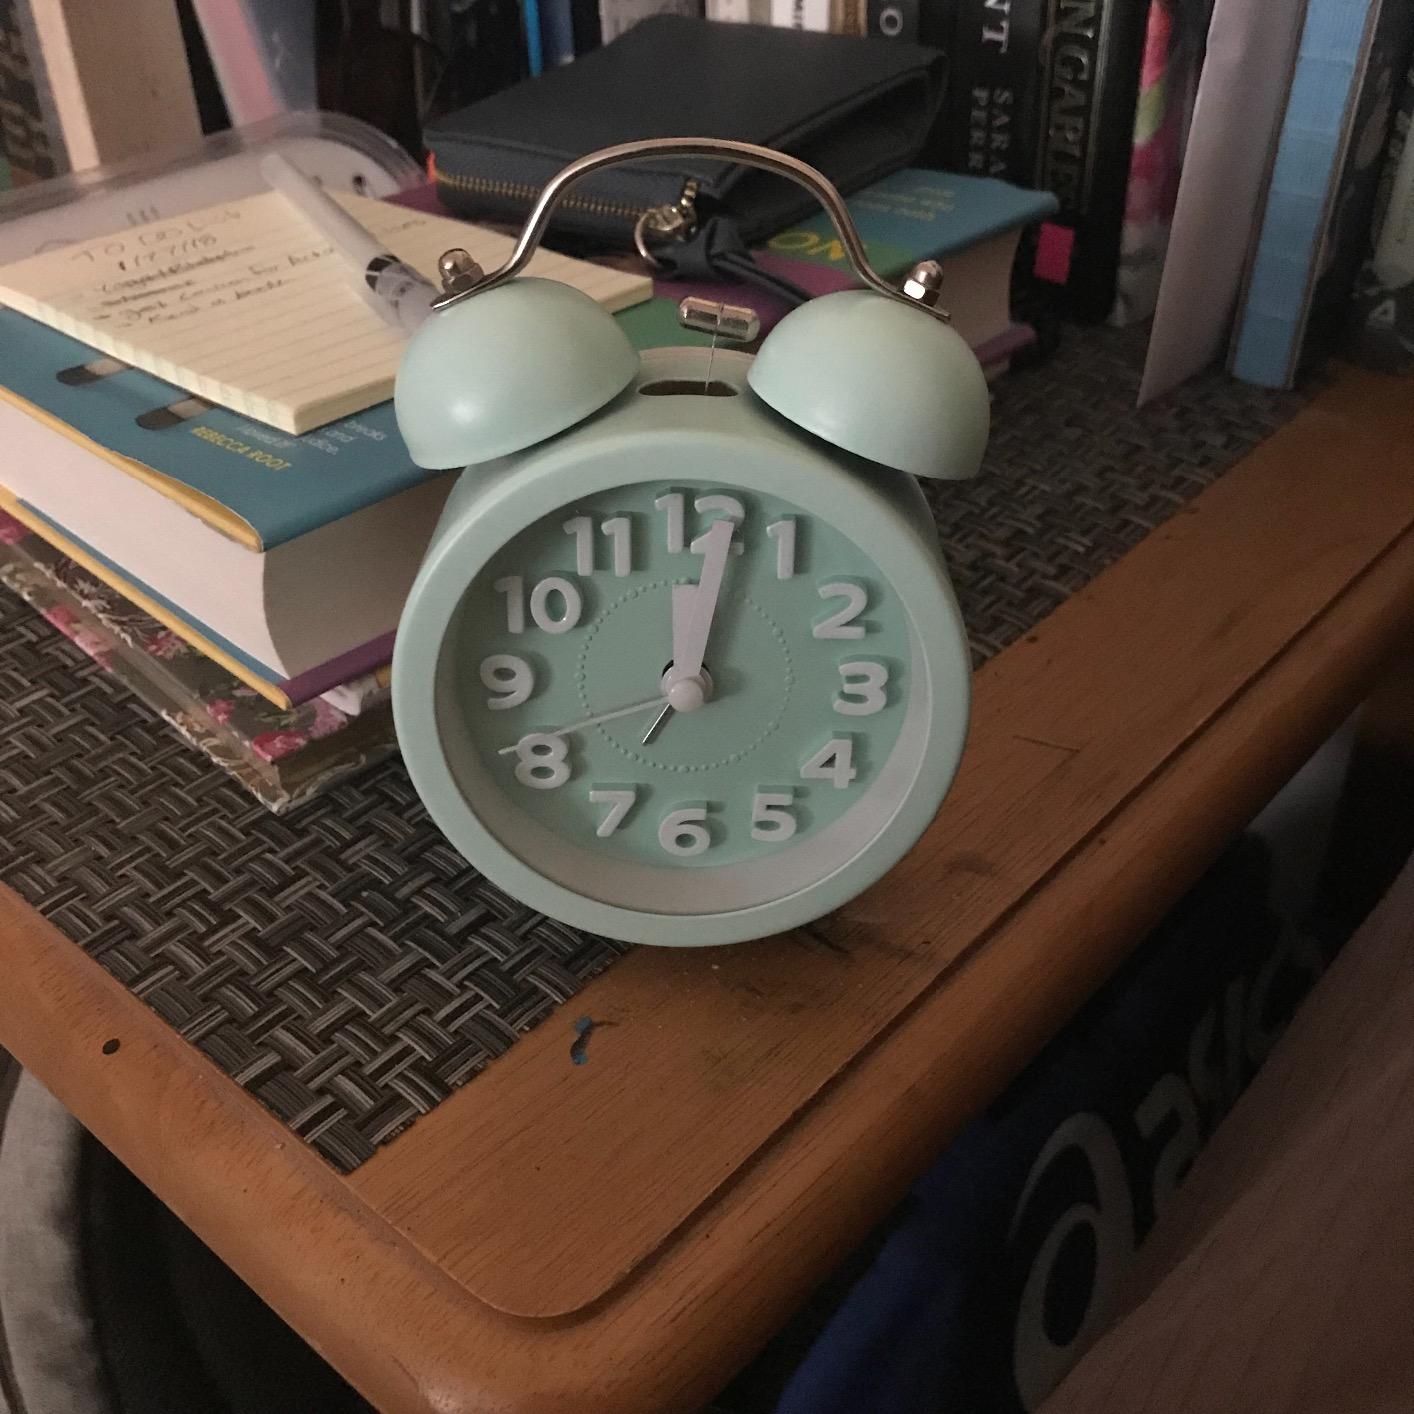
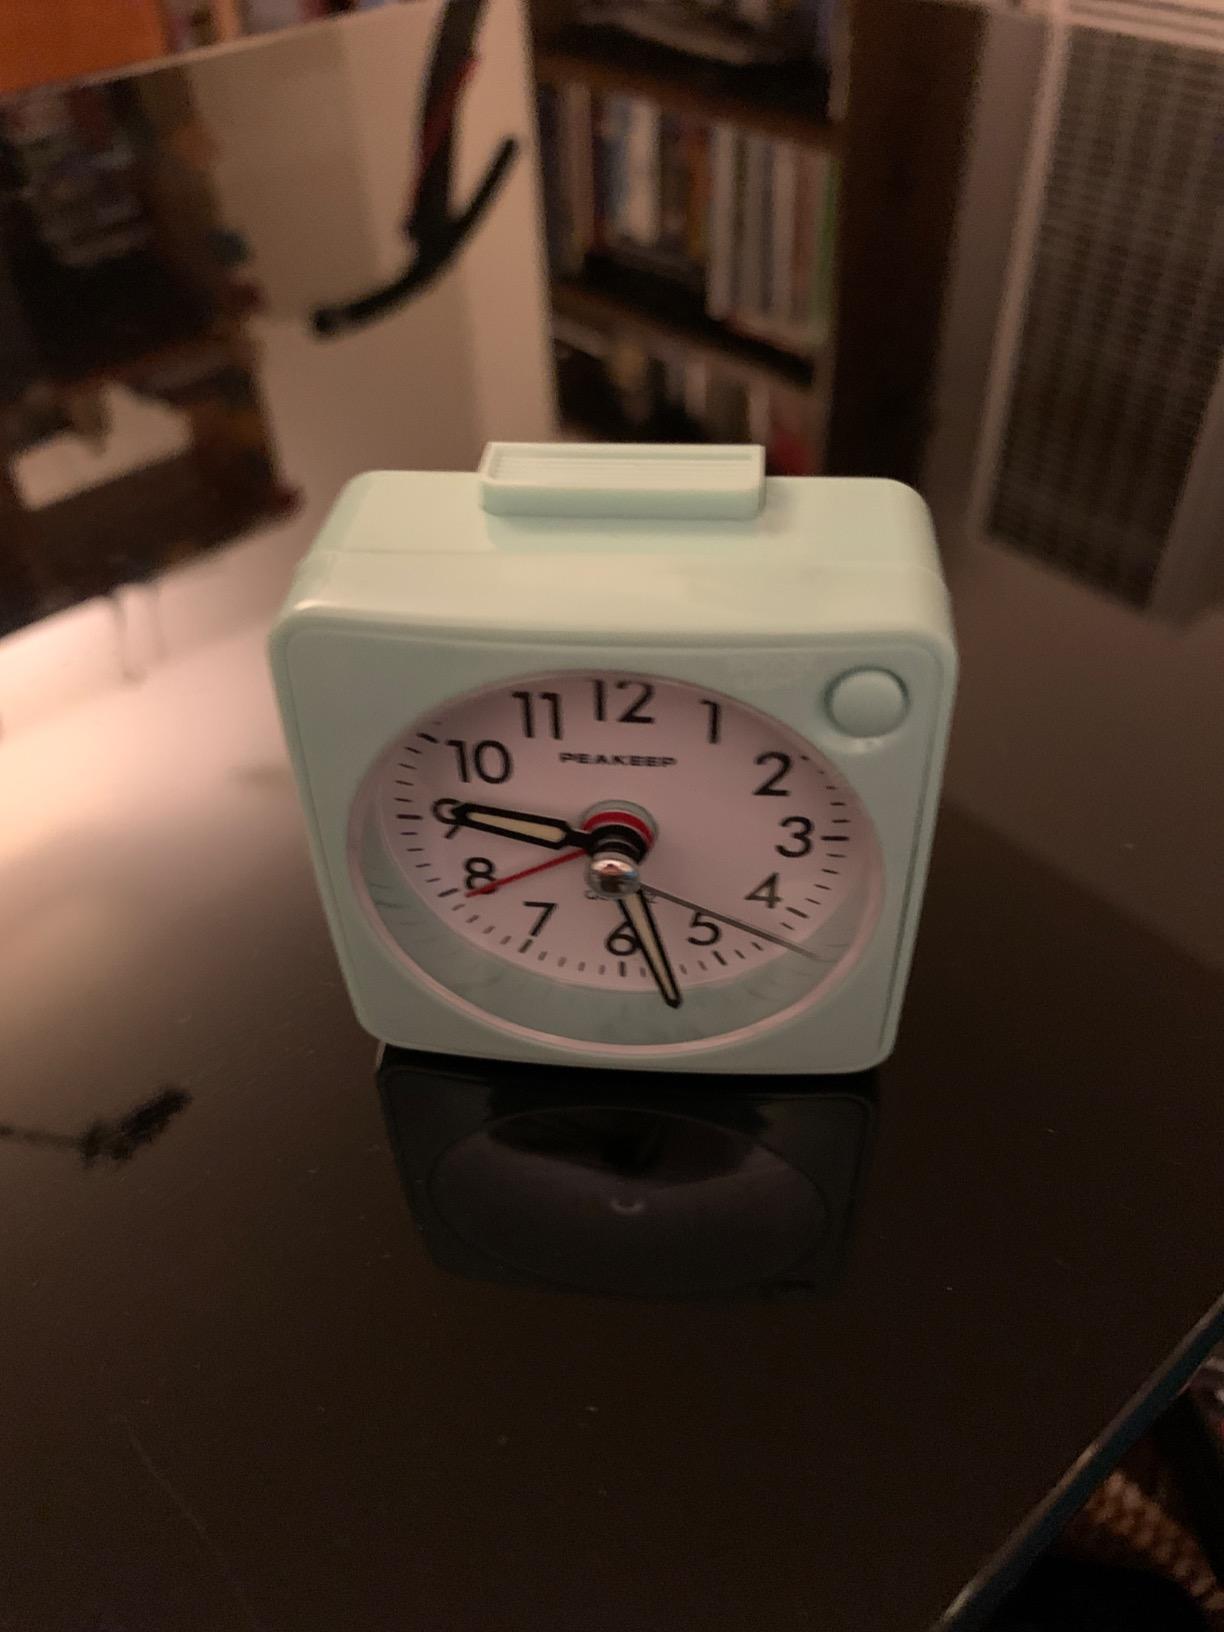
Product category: clock
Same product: no